Audrey Hepburn

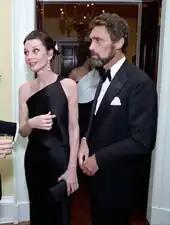
Hepburn with her new partner after end of her second marriage.

Hepburn appeared in an assortment of genres including the heist comedy "How to Steal a Million" (1966). Hepburn played the daughter of a famous art collector, whose collection consists entirely of forgeries that are about to be exposed as fakes. Her character plays the part of a dutiful daughter trying to help her father with the help of a man played by Peter O'Toole. The film was followed by two films in 1967. The first was "Two for the Road", a non-linear and innovative British dramedy that traces the course of a couple's troubled marriage. Director Stanley Donen said that Hepburn was freer and happier than he had ever seen her, and he credited that to co-star Albert Finney. The second, "Wait Until Dark", is a suspense thriller in which Hepburn demonstrated her acting range by playing the part of a terrorised blind woman. Filmed on the brink of her divorce, it was a difficult film for her, as husband Mel Ferrer was its producer. She lost 15 pounds under the stress, but she found solace in co-star Richard Crenna and director Terence Young. Hepburn earned her fifth and final competitive Academy Award nomination for Best Actress; Bosley Crowther affirmed, "Hepburn plays the poignant role, the quickness with which she changes and the skill with which she manifests terror attract sympathy and anxiety to her and give her genuine solidity in the final scenes."